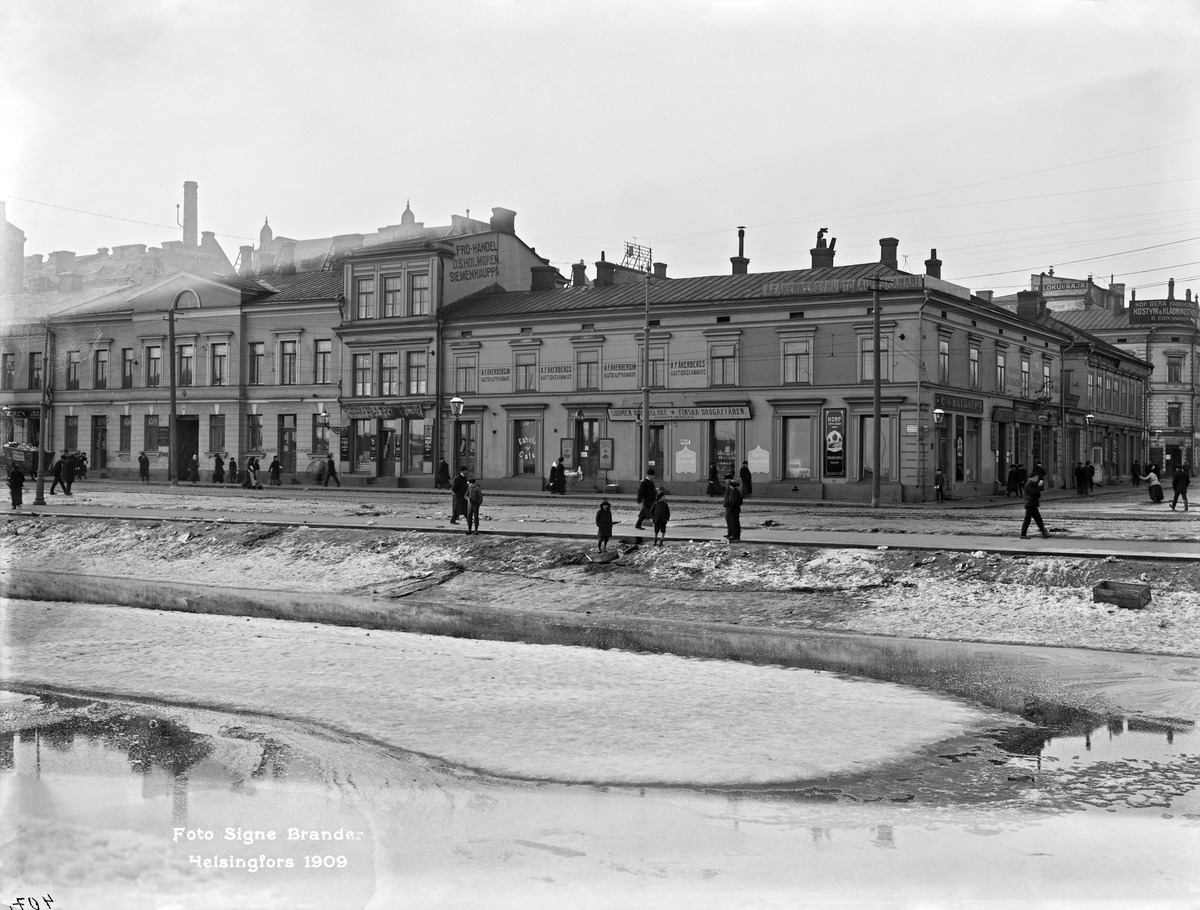
Läntinen Rantakatu (= Eteläranta ) 18, 20
sisällön kuvaus: Läntinen Rantakatu (= Eteläranta ) 18, 20.  Eteläesplanadi 2. mustavalkoinen
Kuvaaja: Brander, Signe, valokuvaaja
Ajankohta: kuvausaika 1909
Paikka: Suomi, Uusimaa, Helsinki, Kaartinkaupunki Helsinki, Eteläranta 18-20.  Eteläesplanadi 2
Aiheet: liikehuoneistot, jalankulkijat, talvi